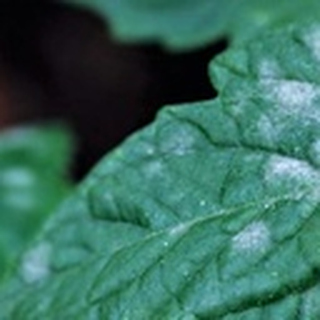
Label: cotton_powdery_mildew